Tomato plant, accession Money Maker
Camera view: horizontal (90 deg, fisheye); turntable rotation: 180 degrees
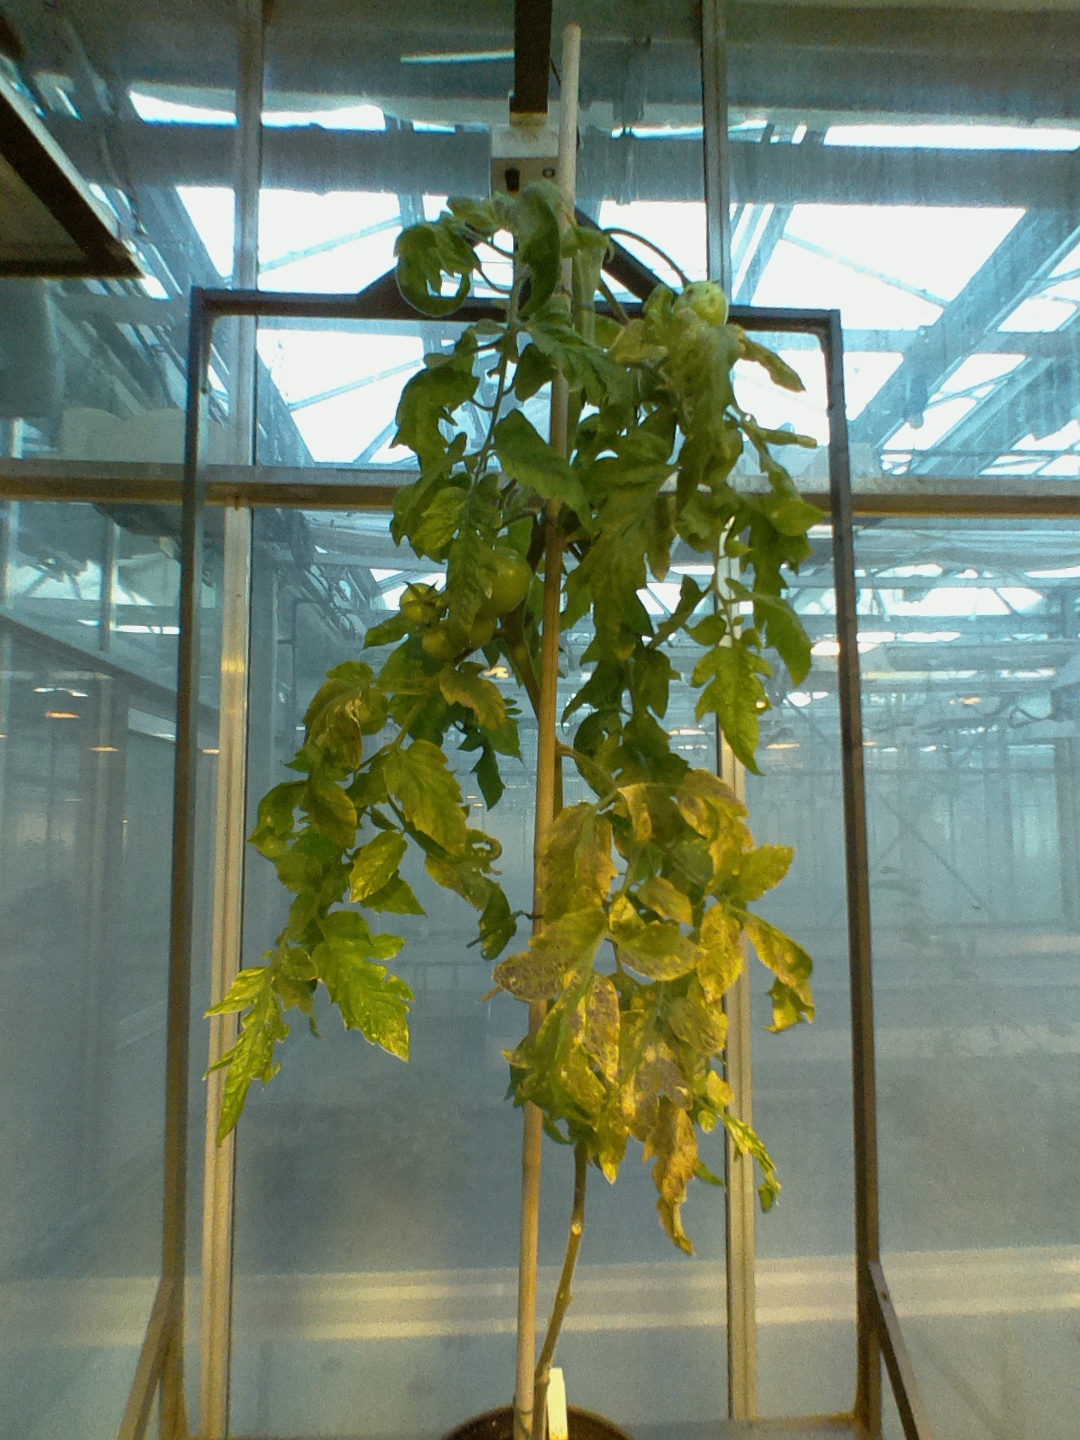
BBCH growth stage 78: 80% -90% of final fruit size